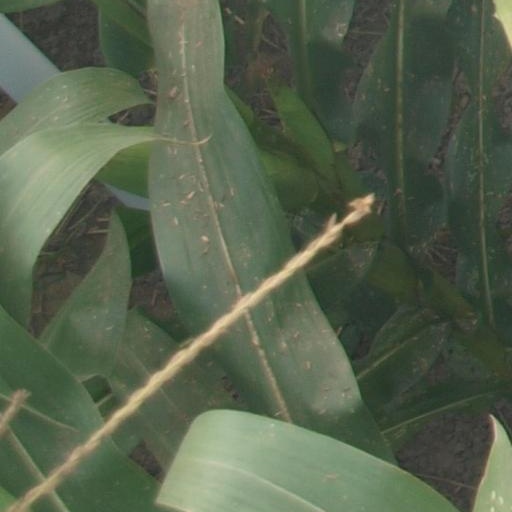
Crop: maize; corn